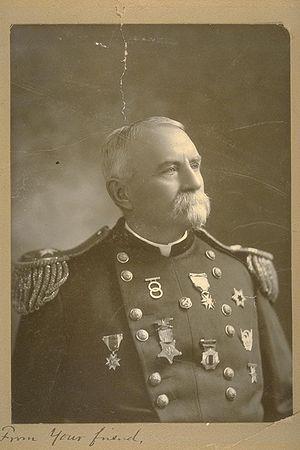
Harrison Gray Otis, né le 10 février 1837 à Marietta et mort le 30 juillet 1917 à Los Angeles, Californie, était l'éditeur du Los Angeles Times et président de la Times Mirror Company de 1882 à sa mort.